Donald Duff (surgeon)

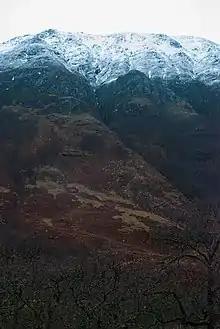
Surgeon's gully in Glen Nevis. Named in honour of Donald Duff

In his obituary of Duff in the SMCJ Dr John Berkeley recounts how he first met him cycling in to work in the Belford on an old bike on a foul day. Scorning hardship, never wearing a coat in the coldest weather Duff never ceased to work on maintaining his own fitness.